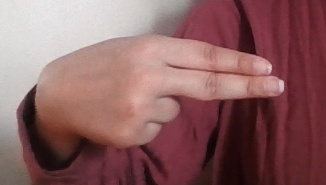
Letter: ain